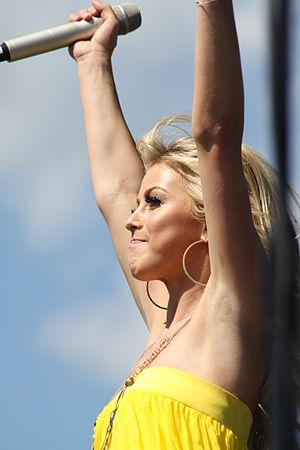
Julianne Alexandra Hough est une auteur-compositrice-interprète, danseuse et actrice américaine née le 20 juillet 1988 à Orem, dans l'Utah.